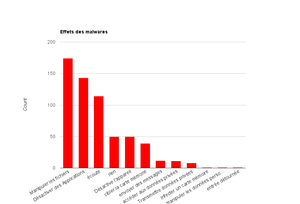
Schéma des effets de malwares sur les smartphone
La sécurité logicielle des téléphones intelligents est devenue une préoccupation de plus en plus importante de l'informatique liée à la téléphonie mobile. Elle est particulièrement préoccupante car elle concerne la sécurité des informations personnelles disponibles au sein des smartphones.